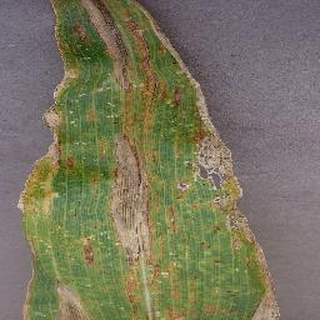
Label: corn_northern_leaf_blight